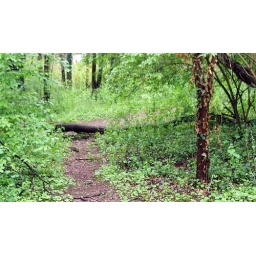
tree in the road